A Warm Reception

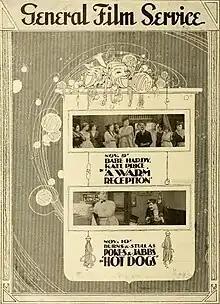

A Warm Reception is a 1916 American silent short film featuring Oliver Hardy.